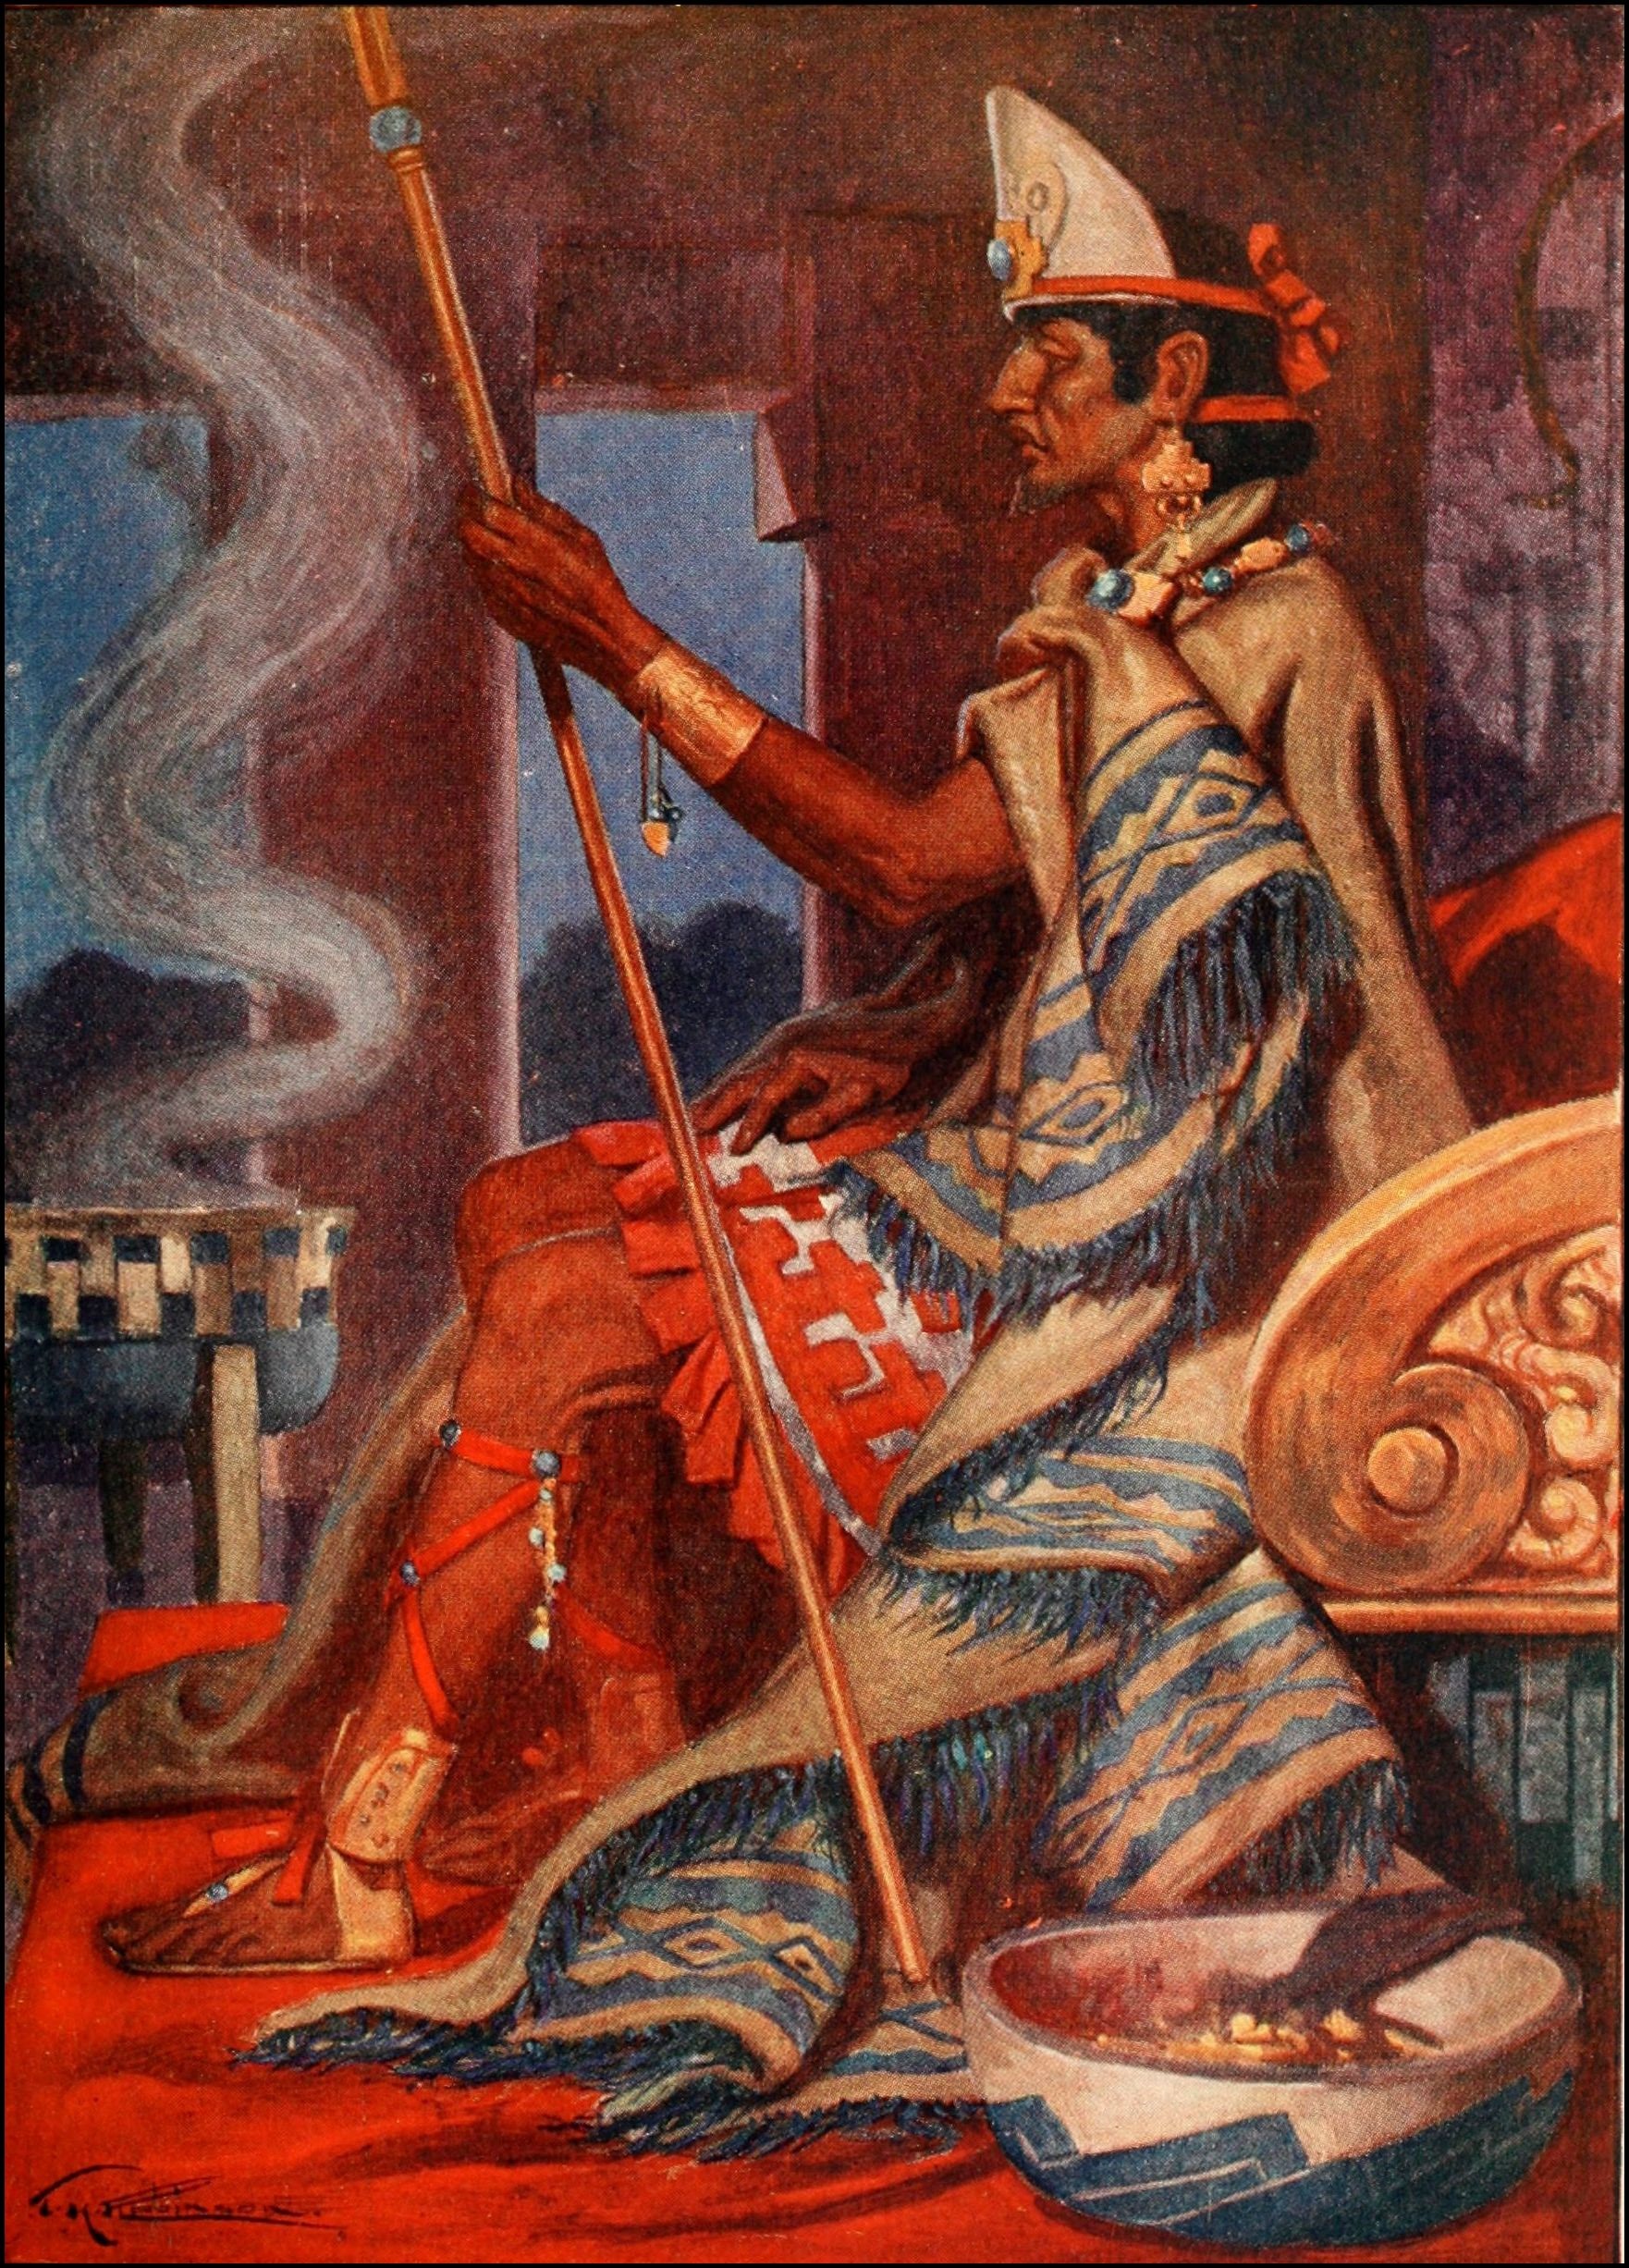
person, profession, aztec, painting, musical instrument, art, king, illustration, modern art, classical music, montezuma, string instrument, bowed string instrument, plucked string instruments, viol